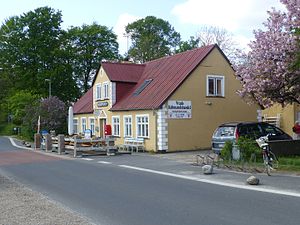
Vrads
Vrads købmandsgård
Vrads købmandsgård
Vrads er en landsby i Midtjylland med 203 indbyggere i byområdet, byen nåede ifølge Danmarks Statistik for første gang over tohundrede indbyggere i 2009. Vrads er beliggende ved hedeområderne Vrads Sande fem kilometer vest for Bryrup og 20 kilometer syd for Silkeborg. Byen hører til Silkeborg Kommune og er beliggende i Region Midtjylland. Landsbyen hører til Vrads Sogn, og Vrads Kirke ligger i byen.